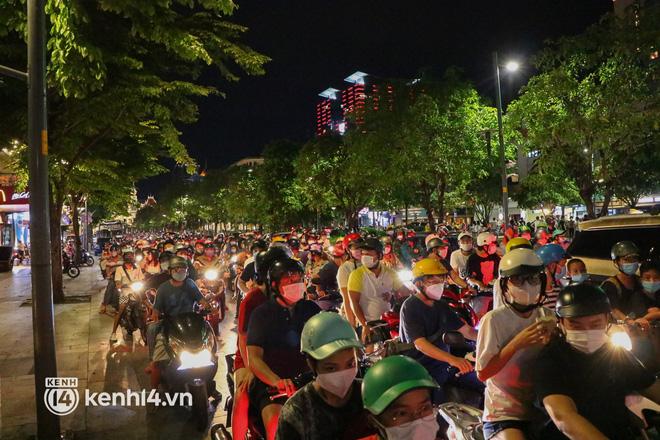
có nhiều người đang lái xe máy ở trên đường